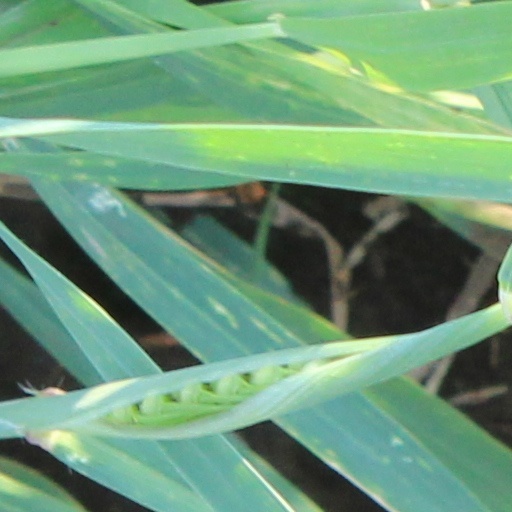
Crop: wheat